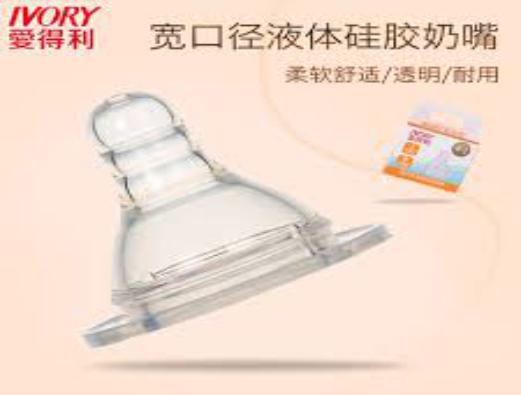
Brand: IVORY
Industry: Necessities